Domino (1988 film)

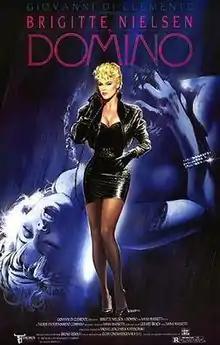
Theatrical release poster by Enzo Sciotti

Domino, is a 1988 Italian erotic drama film directed by Ivana Massetti.